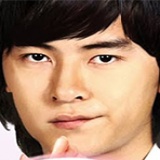
diễn viên Trịnh Nguyên Sướng